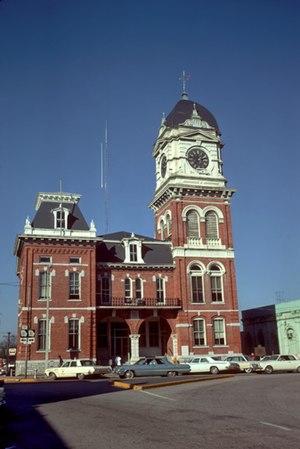
Covington est une ville américaine située dans l'État de Géorgie.